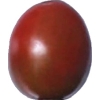
Label: tomato_cherry_maroon